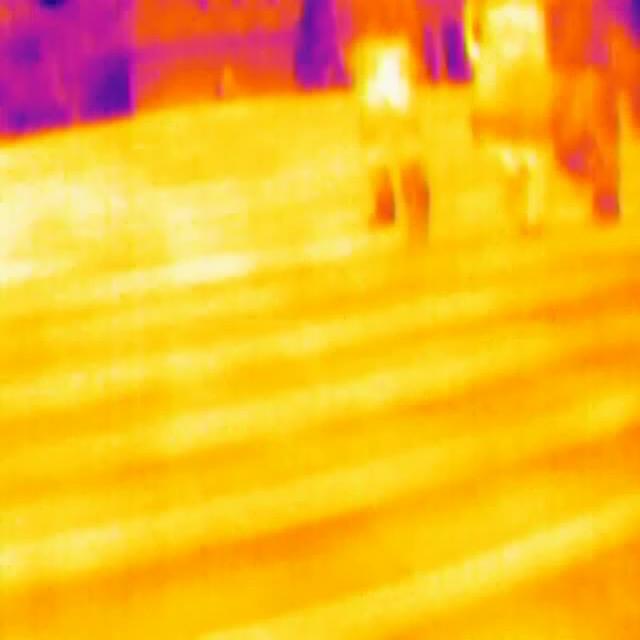
Detected objects:
label: person
label: person
label: person